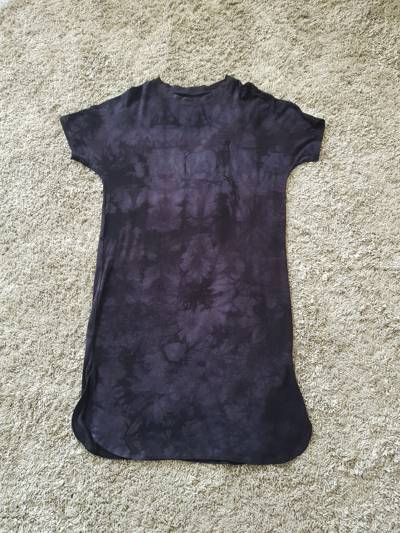
Waste category: clothes